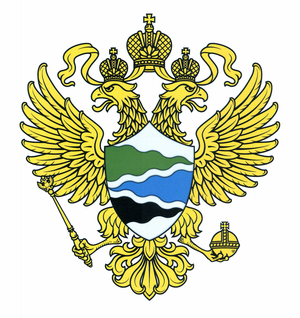
Le Gouvernement Mikhaïl Michoustine est le gouvernement de la Russie en cours de constitution depuis le 16 janvier 2020.
Le Ministère des ressources naturelles et de l'environnement de la Fédération de Russie est une agence gouvernementale du Cabinet russe chargée de gérer les ressources naturelles du pays et de protéger l'environnement. Le premier ministre était Yuri Trutnev.